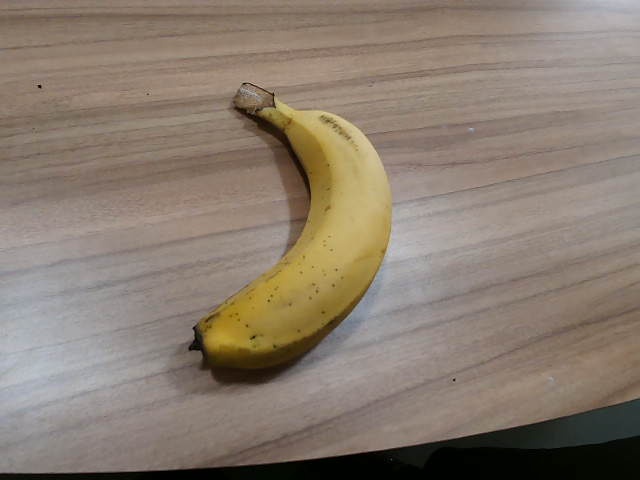
Label: Ripe_Banana